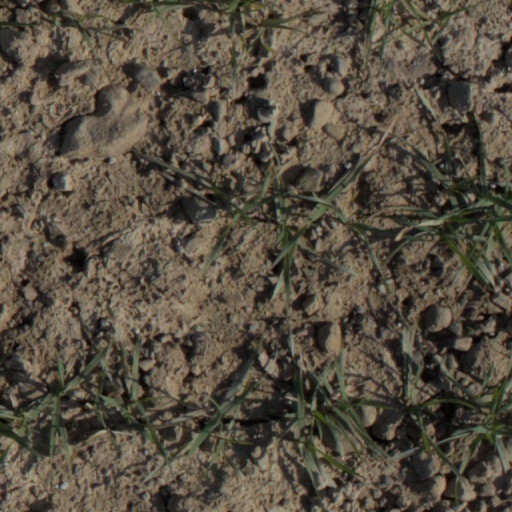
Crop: wheat